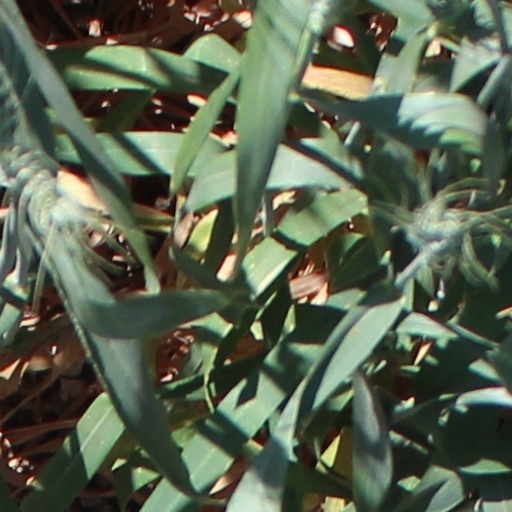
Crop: wheat